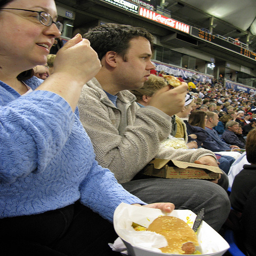
A couple of men sitting net to each other having drinks.
A crowd of people are in the bleachers.
There is a man and woman eating hotdogs at a game
She is eating a hotdog at the sporting event.
A man and woman in the stands having a snack.